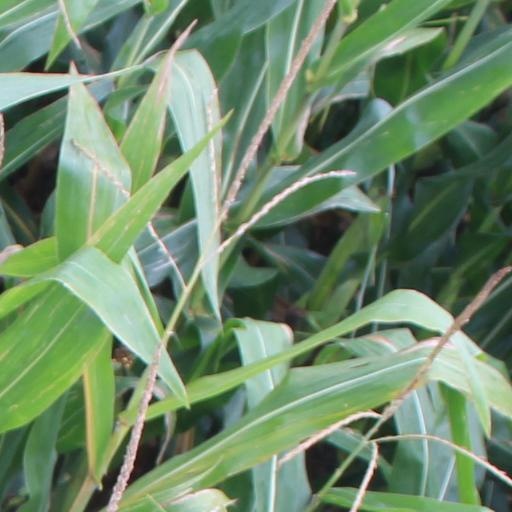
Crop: maize; corn